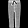
Label: Trouser